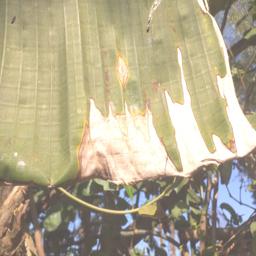
Label: MALBHOG LEAF